Escalation (1968 animated film)

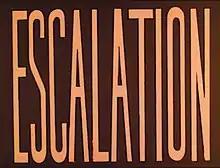

Escalation is a 1968 animated short film, directed by Disney animator Ward Kimball. It is an anti-Vietnam War cartoon mocking U.S. President Lyndon B. Johnson.